Interhalogen

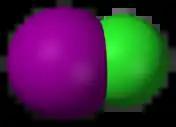
Iodine monochloride

The interhalogens of form XY have physical properties intermediate between those of the two parent halogens. The covalent bond between the two atoms has some ionic character, the less electronegative halogen, X, being oxidised and having a partial positive charge. All combinations of fluorine, chlorine, bromine, and iodine that have the above-mentioned general formula are known, but not all are stable. Some combinations of astatine with other halogens are not even known, and those that are known are highly unstable.